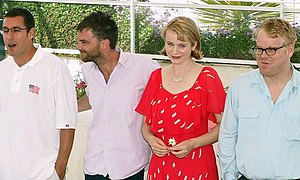
Punch-Drunk Love
Castet ved Cannes i 2002
Punch-Drunk Love er en amerikansk surrealistisk dramakomedie fra 2002, skrevet og instrueret af Paul Thomas Anderson. Filmen har Adam Sandler, Emily Watson, Philip Seymour Hoffman, Luis Guzmán og Mary Lynn Rajskub på rollelisten. Punch-Drunk Love opnåede gode anmeldelser og flere filmpriser, bl.a. prisen for bedste instruktør på Cannes Filmfestivalen og en Golden Globenominering til Adam Sandler, dog fik filmen ikke nogen kommerciel succes.